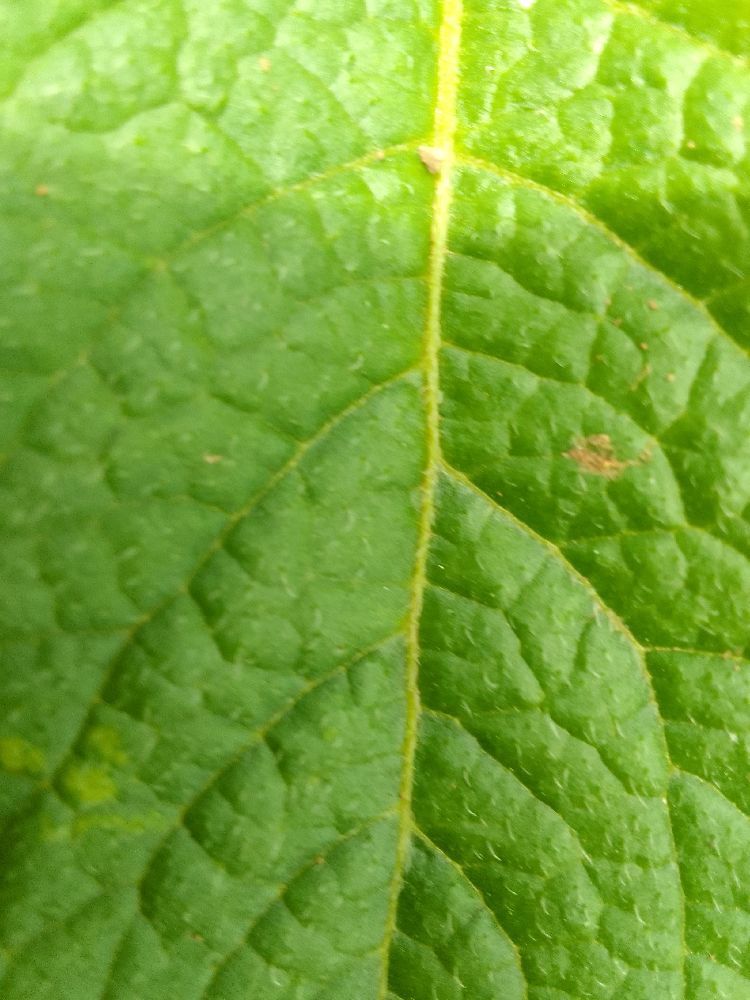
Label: Healthy